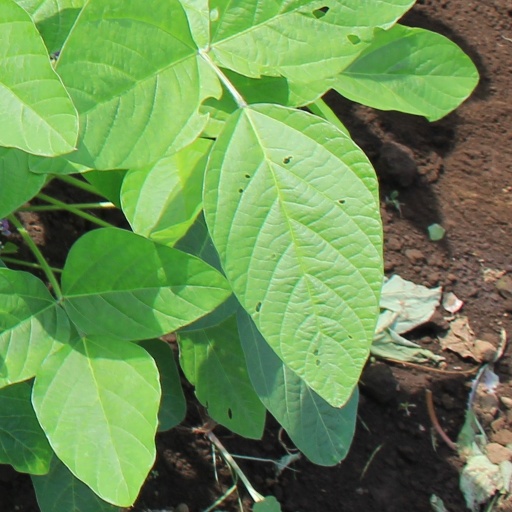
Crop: soybean